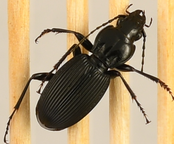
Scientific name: Pterostichus lachrymosus
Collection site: Mountain Lake Biological Station NEON (MLBS), plot MLBS_008